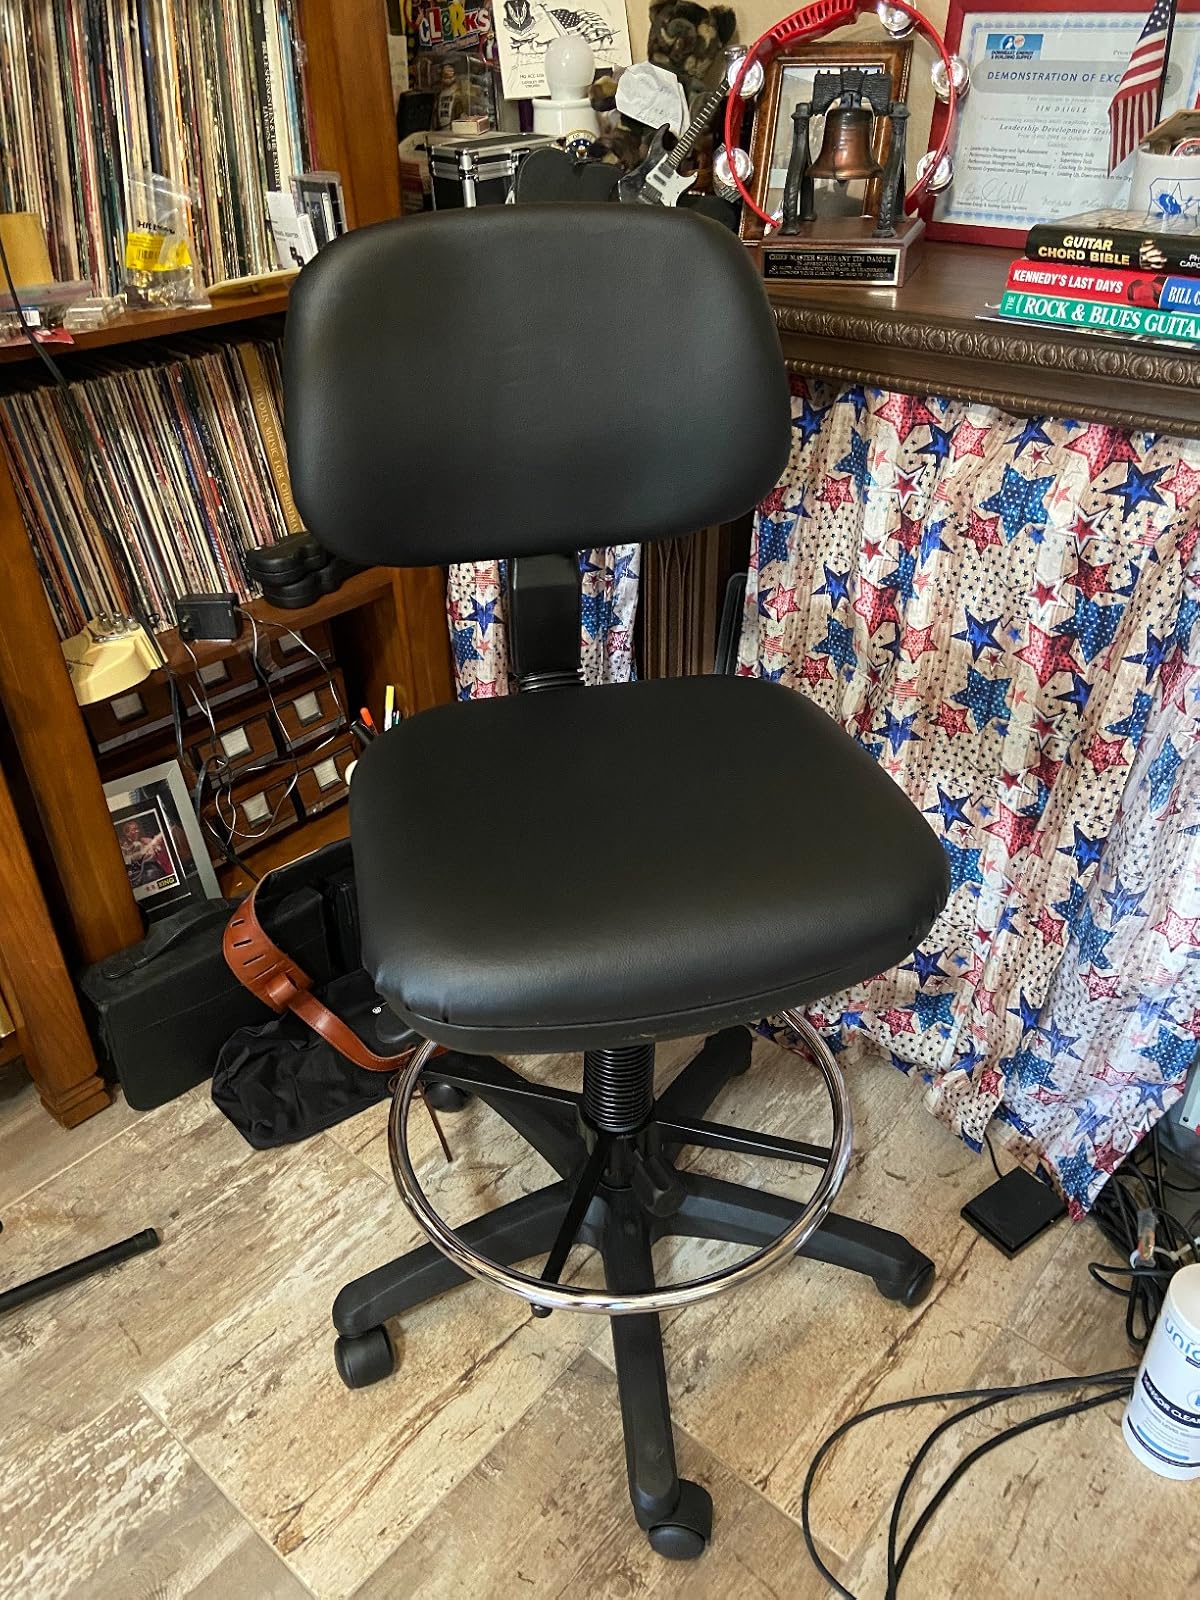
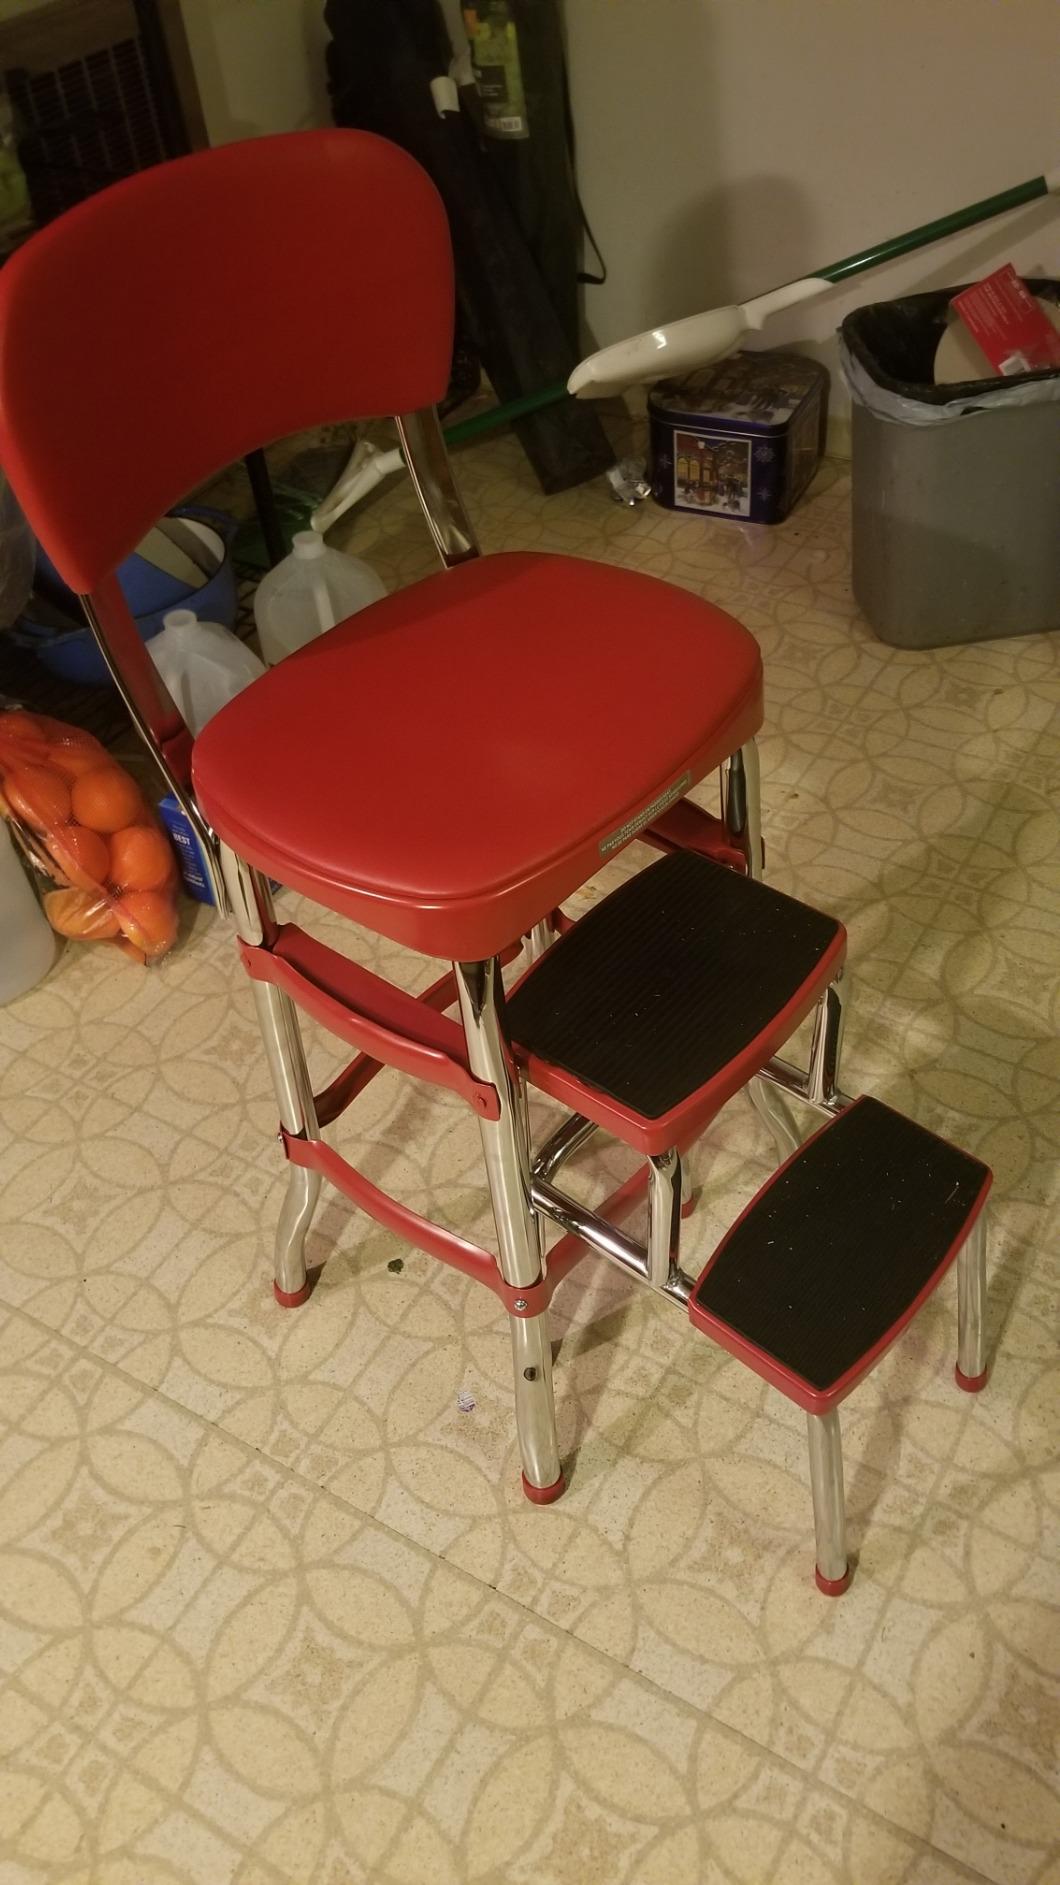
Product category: items_chair
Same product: no